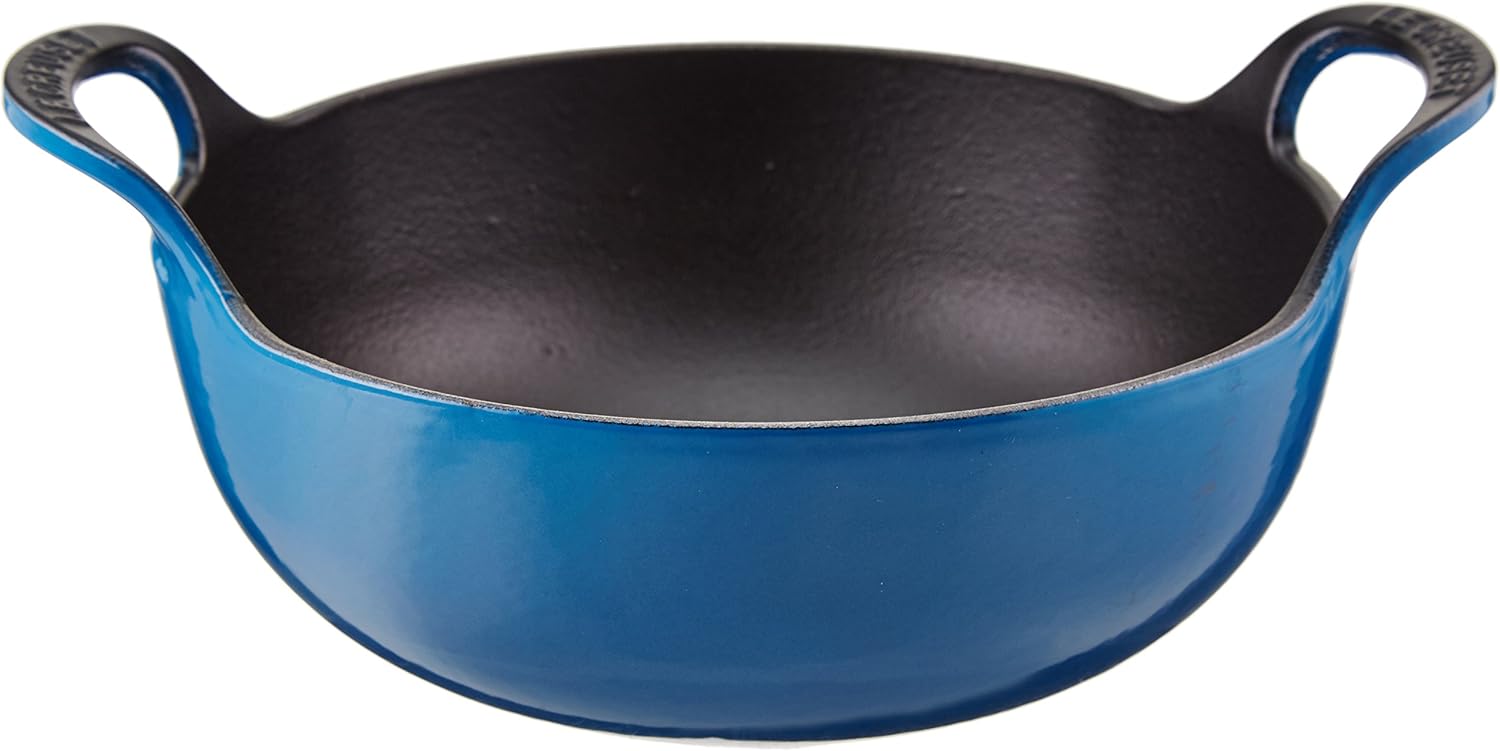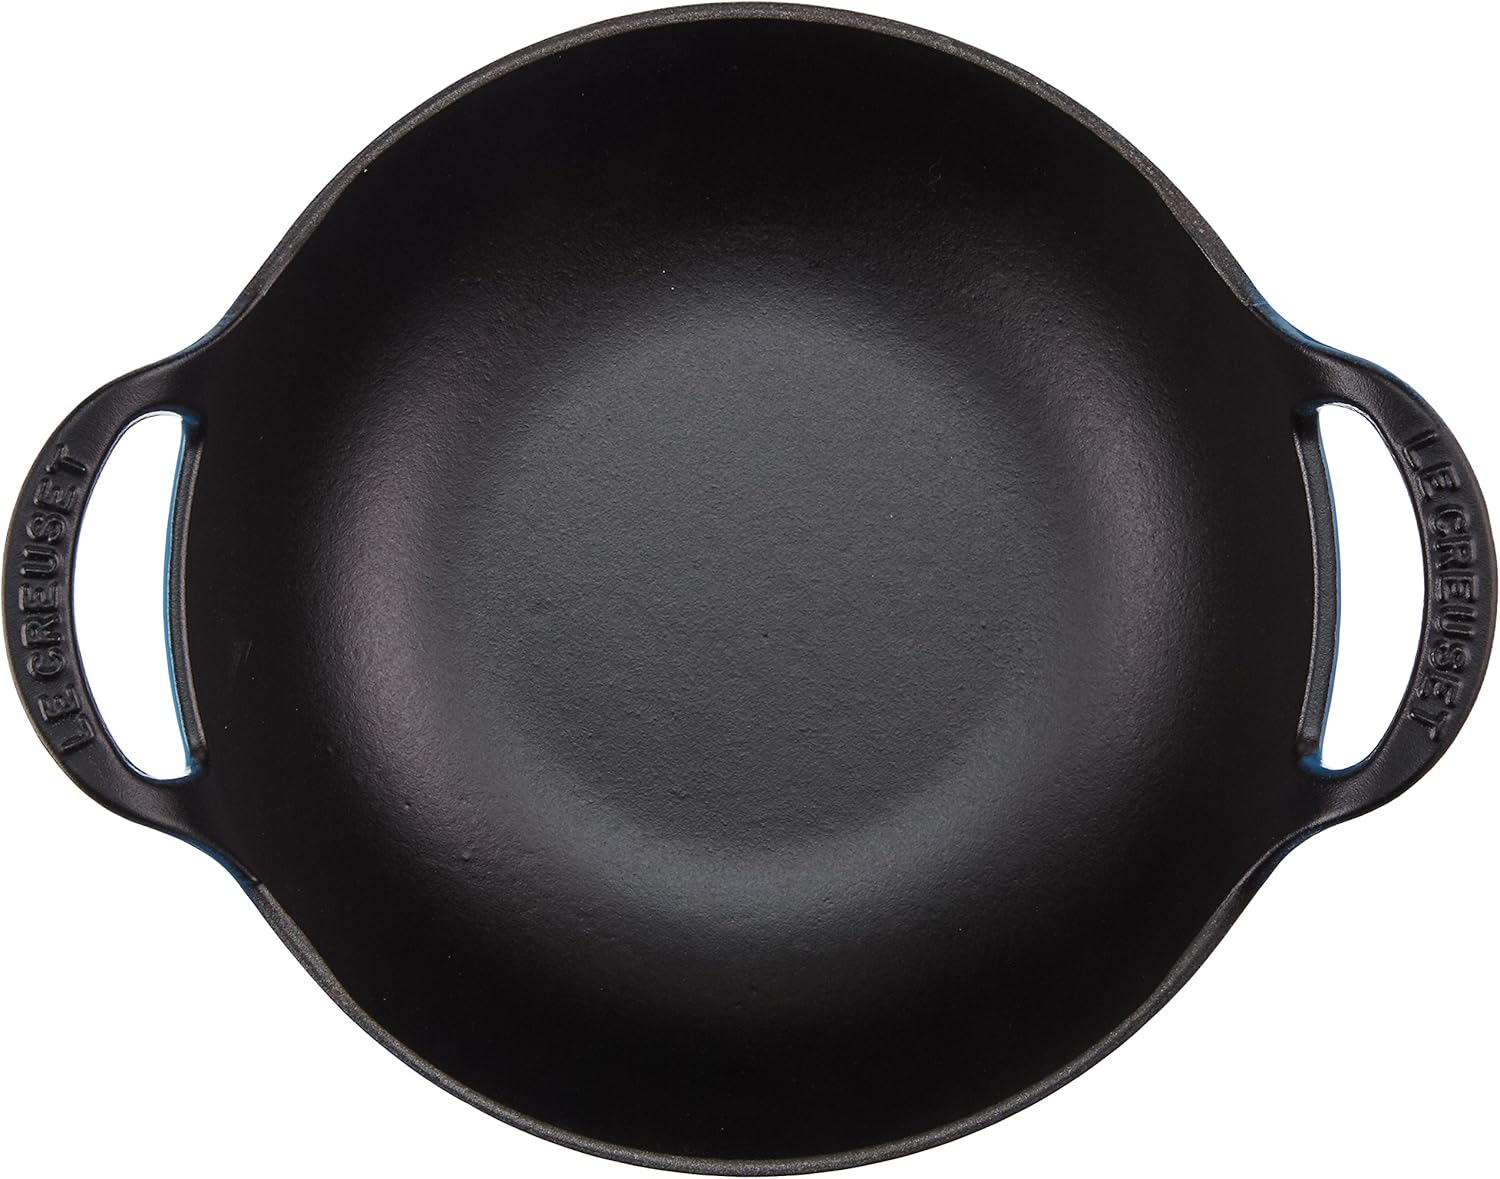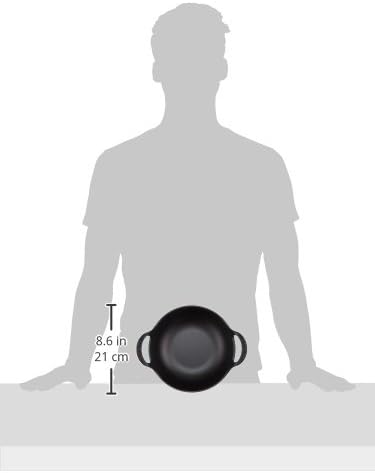
Le Creuset of America Enameled Cast Iron Balti Dish, 2-Quart, Marseille
Category: Amazon Home
This iconic cooking vessel is a traditional way to cook and serve the Indian-style curries for which it is named. The Balti's customary curved sides and flat base ensure solid contact with any stovetop heat source. Constructed from le Creuset's legendary enameled cast iron, this pot is as beautiful to look at as it is to cook with.
Features: Works well on the stovetop or outdoor grill | Durable matte black enamel finish requires no seasoning | Even heat distribution and superior heat retention | Colorful, long-lasting exterior enamel resists chipping and cracking | Limited lifetime warranty